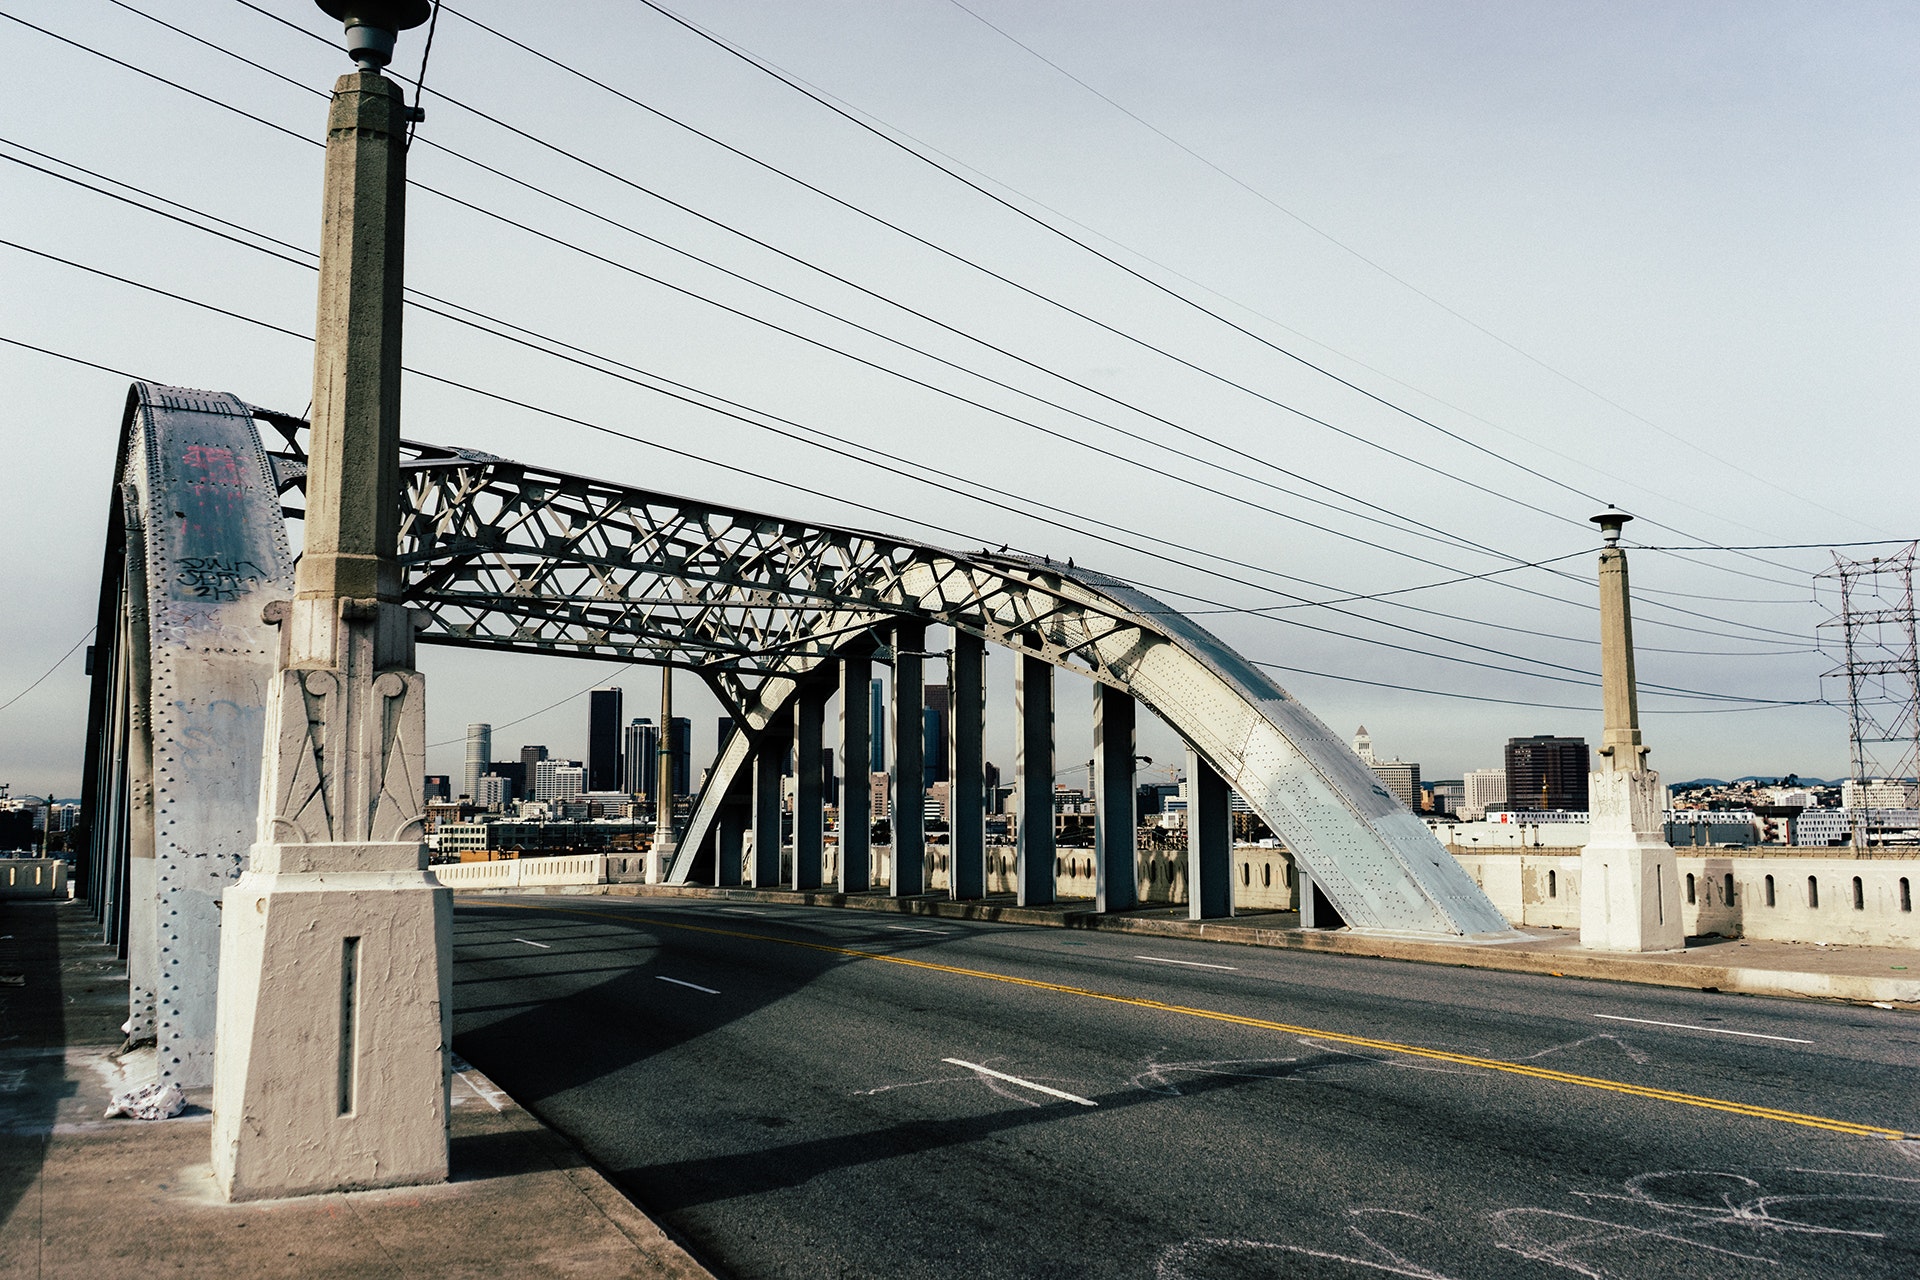
bridge, transport, fixed link, architecture, urban area, suspension bridge, line, overpass, skyway, nonbuilding structure, cable stayed bridge, road, girder bridge, city, truss bridge, metal, concrete bridge, thoroughfare, pedestrian, street, steel